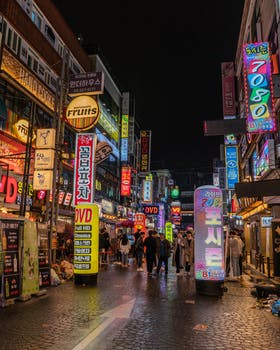
Label: No Watermark